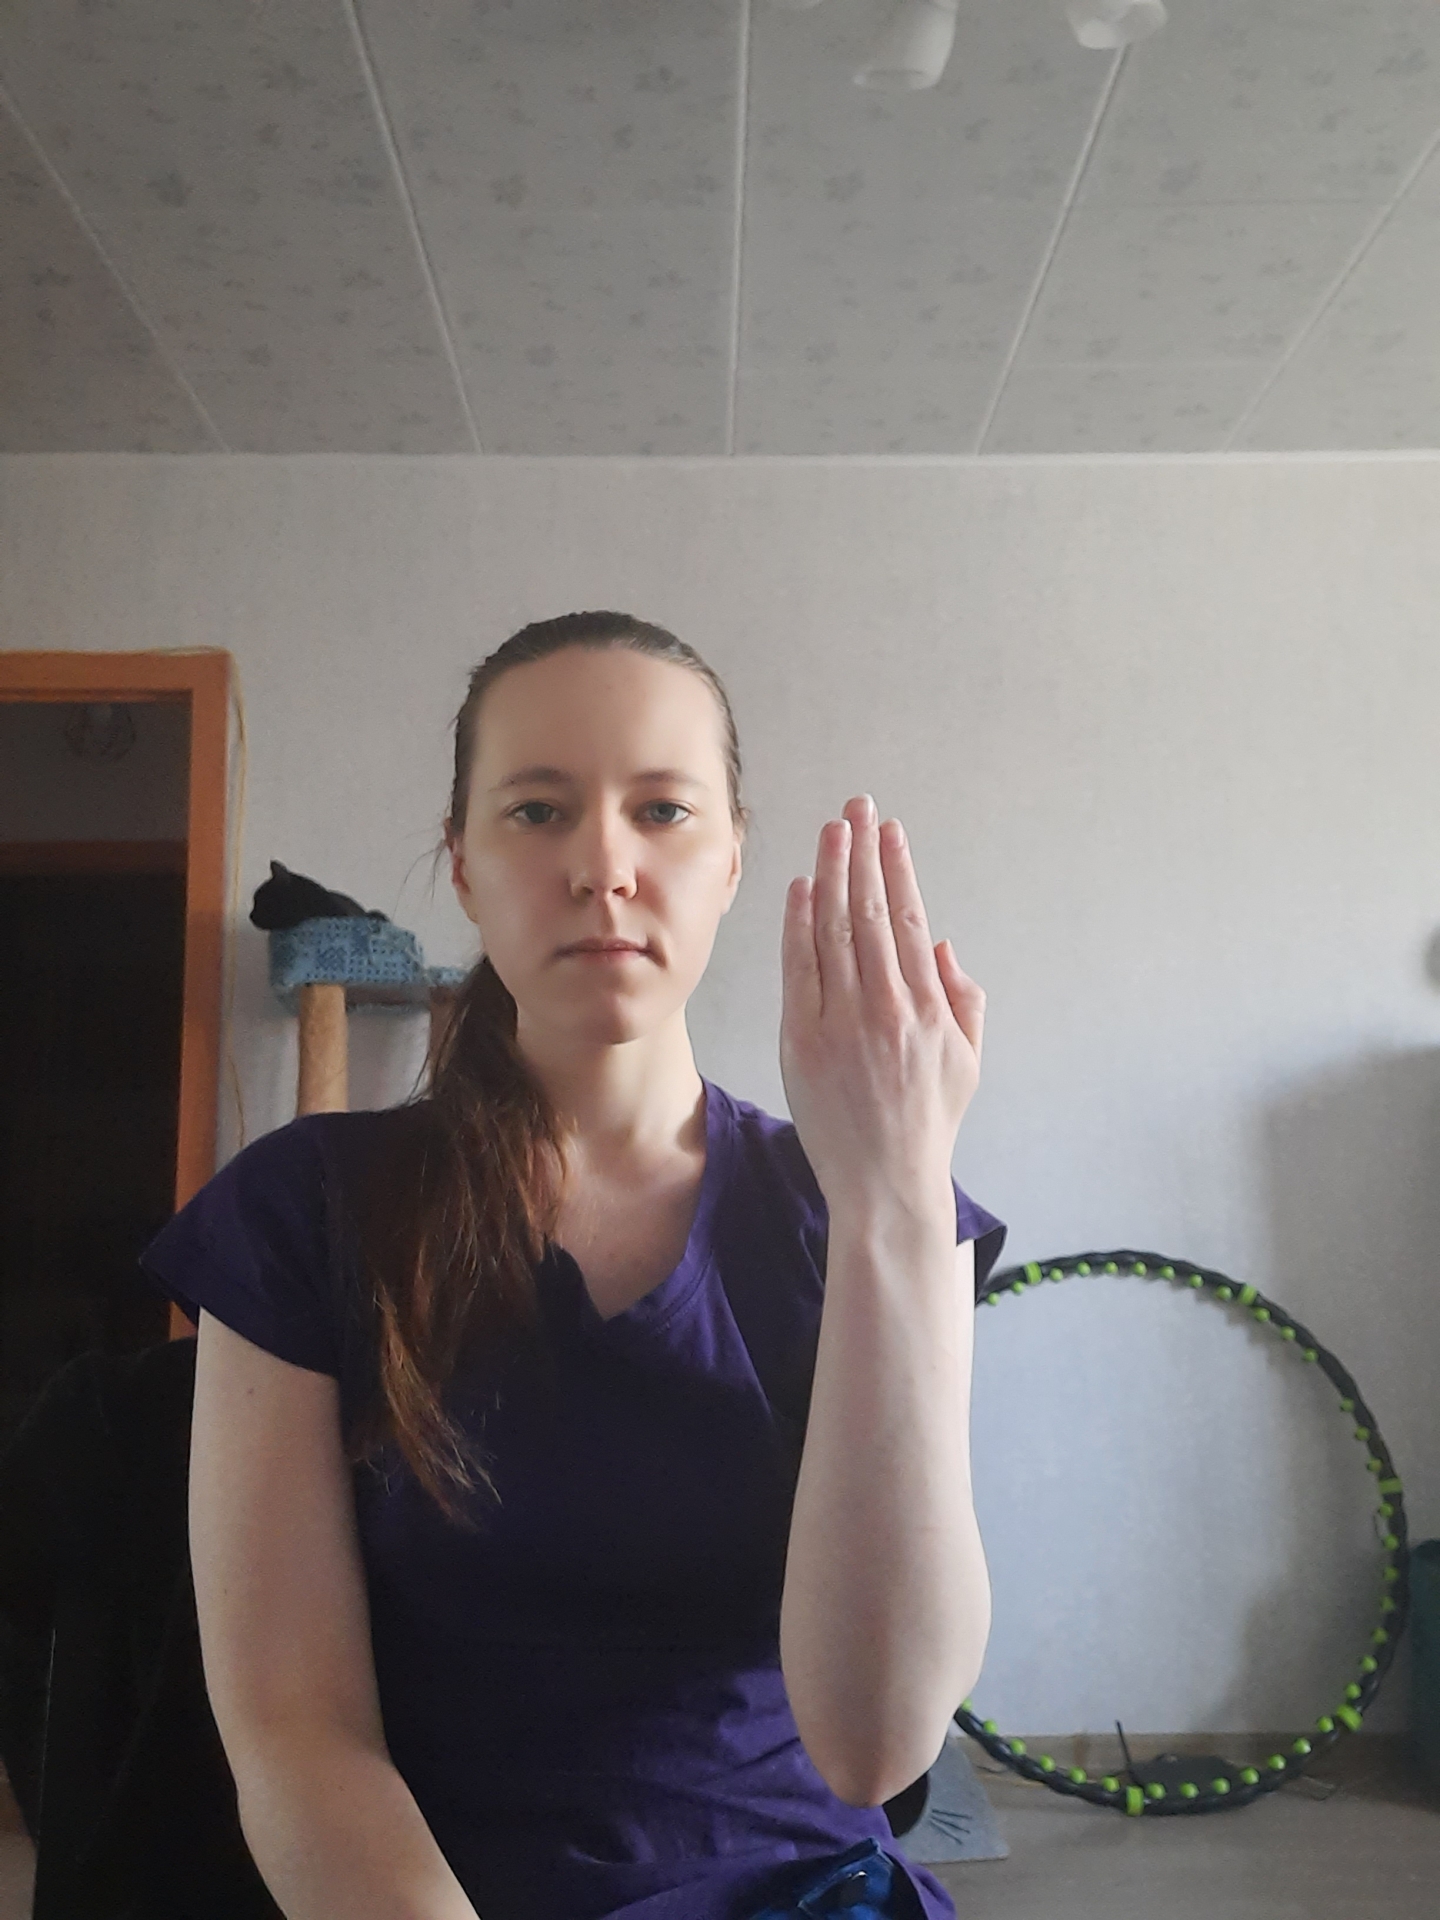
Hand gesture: stop_inverted